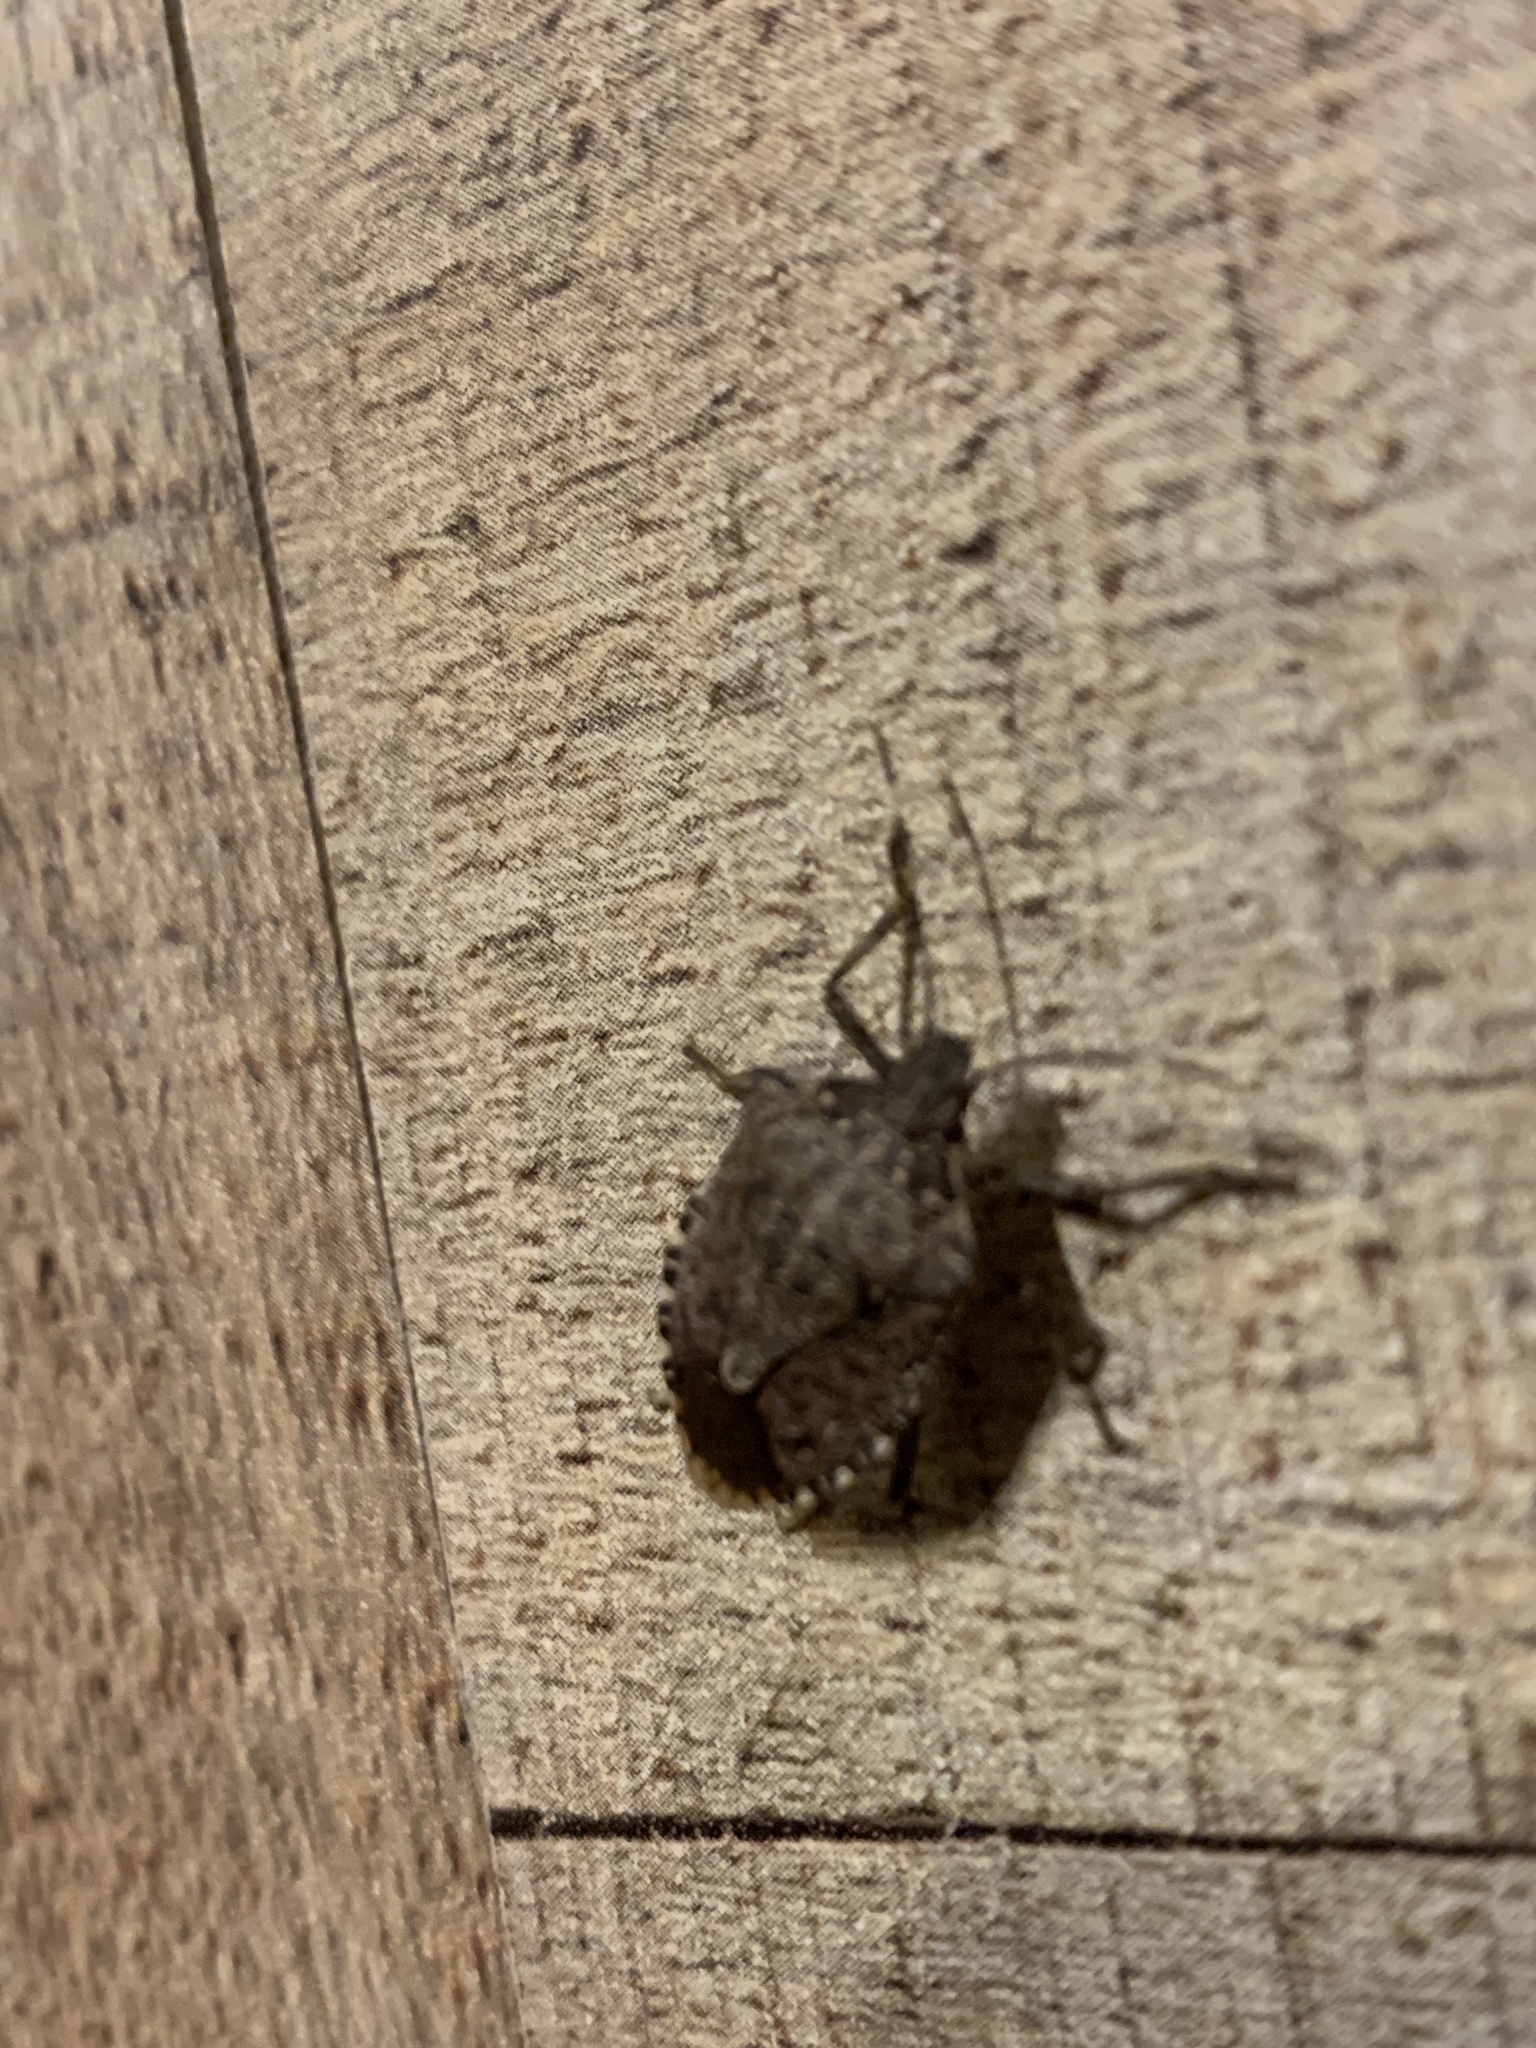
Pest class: stink_bug